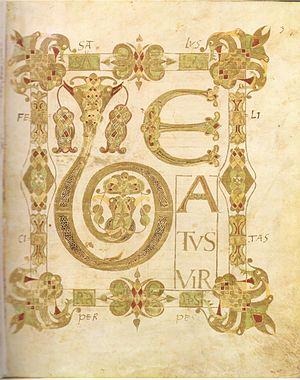
Le Psautier dit de Louis le Germanique est un psautier enluminé entre 850 et 875 à l'abbaye Saint-Bertin dans le nord de la France. Il pourrait avoir été exécuté pour le roi Louis le Germanique dans le style de l'enluminure carolingienne. Après avoir été conservé un temps à l'abbaye de Fulda, il se trouve désormais à la Bibliothèque d'État de Berlin.